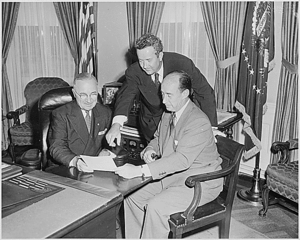
Adlai Ewing Stevenson II, né le 5 février 1900 à Los Angeles et mort le 14 juillet 1965 à Londres, est un homme politique américain. Membre du Parti démocrate, il remporte l'investiture pour les élections présidentielles de 1952 et de 1956, mais est défait par deux fois par Dwight D. Eisenhower, candidat du Parti républicain. Stevenson est gouverneur de l'Illinois de 1949 à 1953 et ambassadeur aux Nations Unies de 1961 à sa mort, sous John Fitzgerald Kennedy et Lyndon B. Johnson.